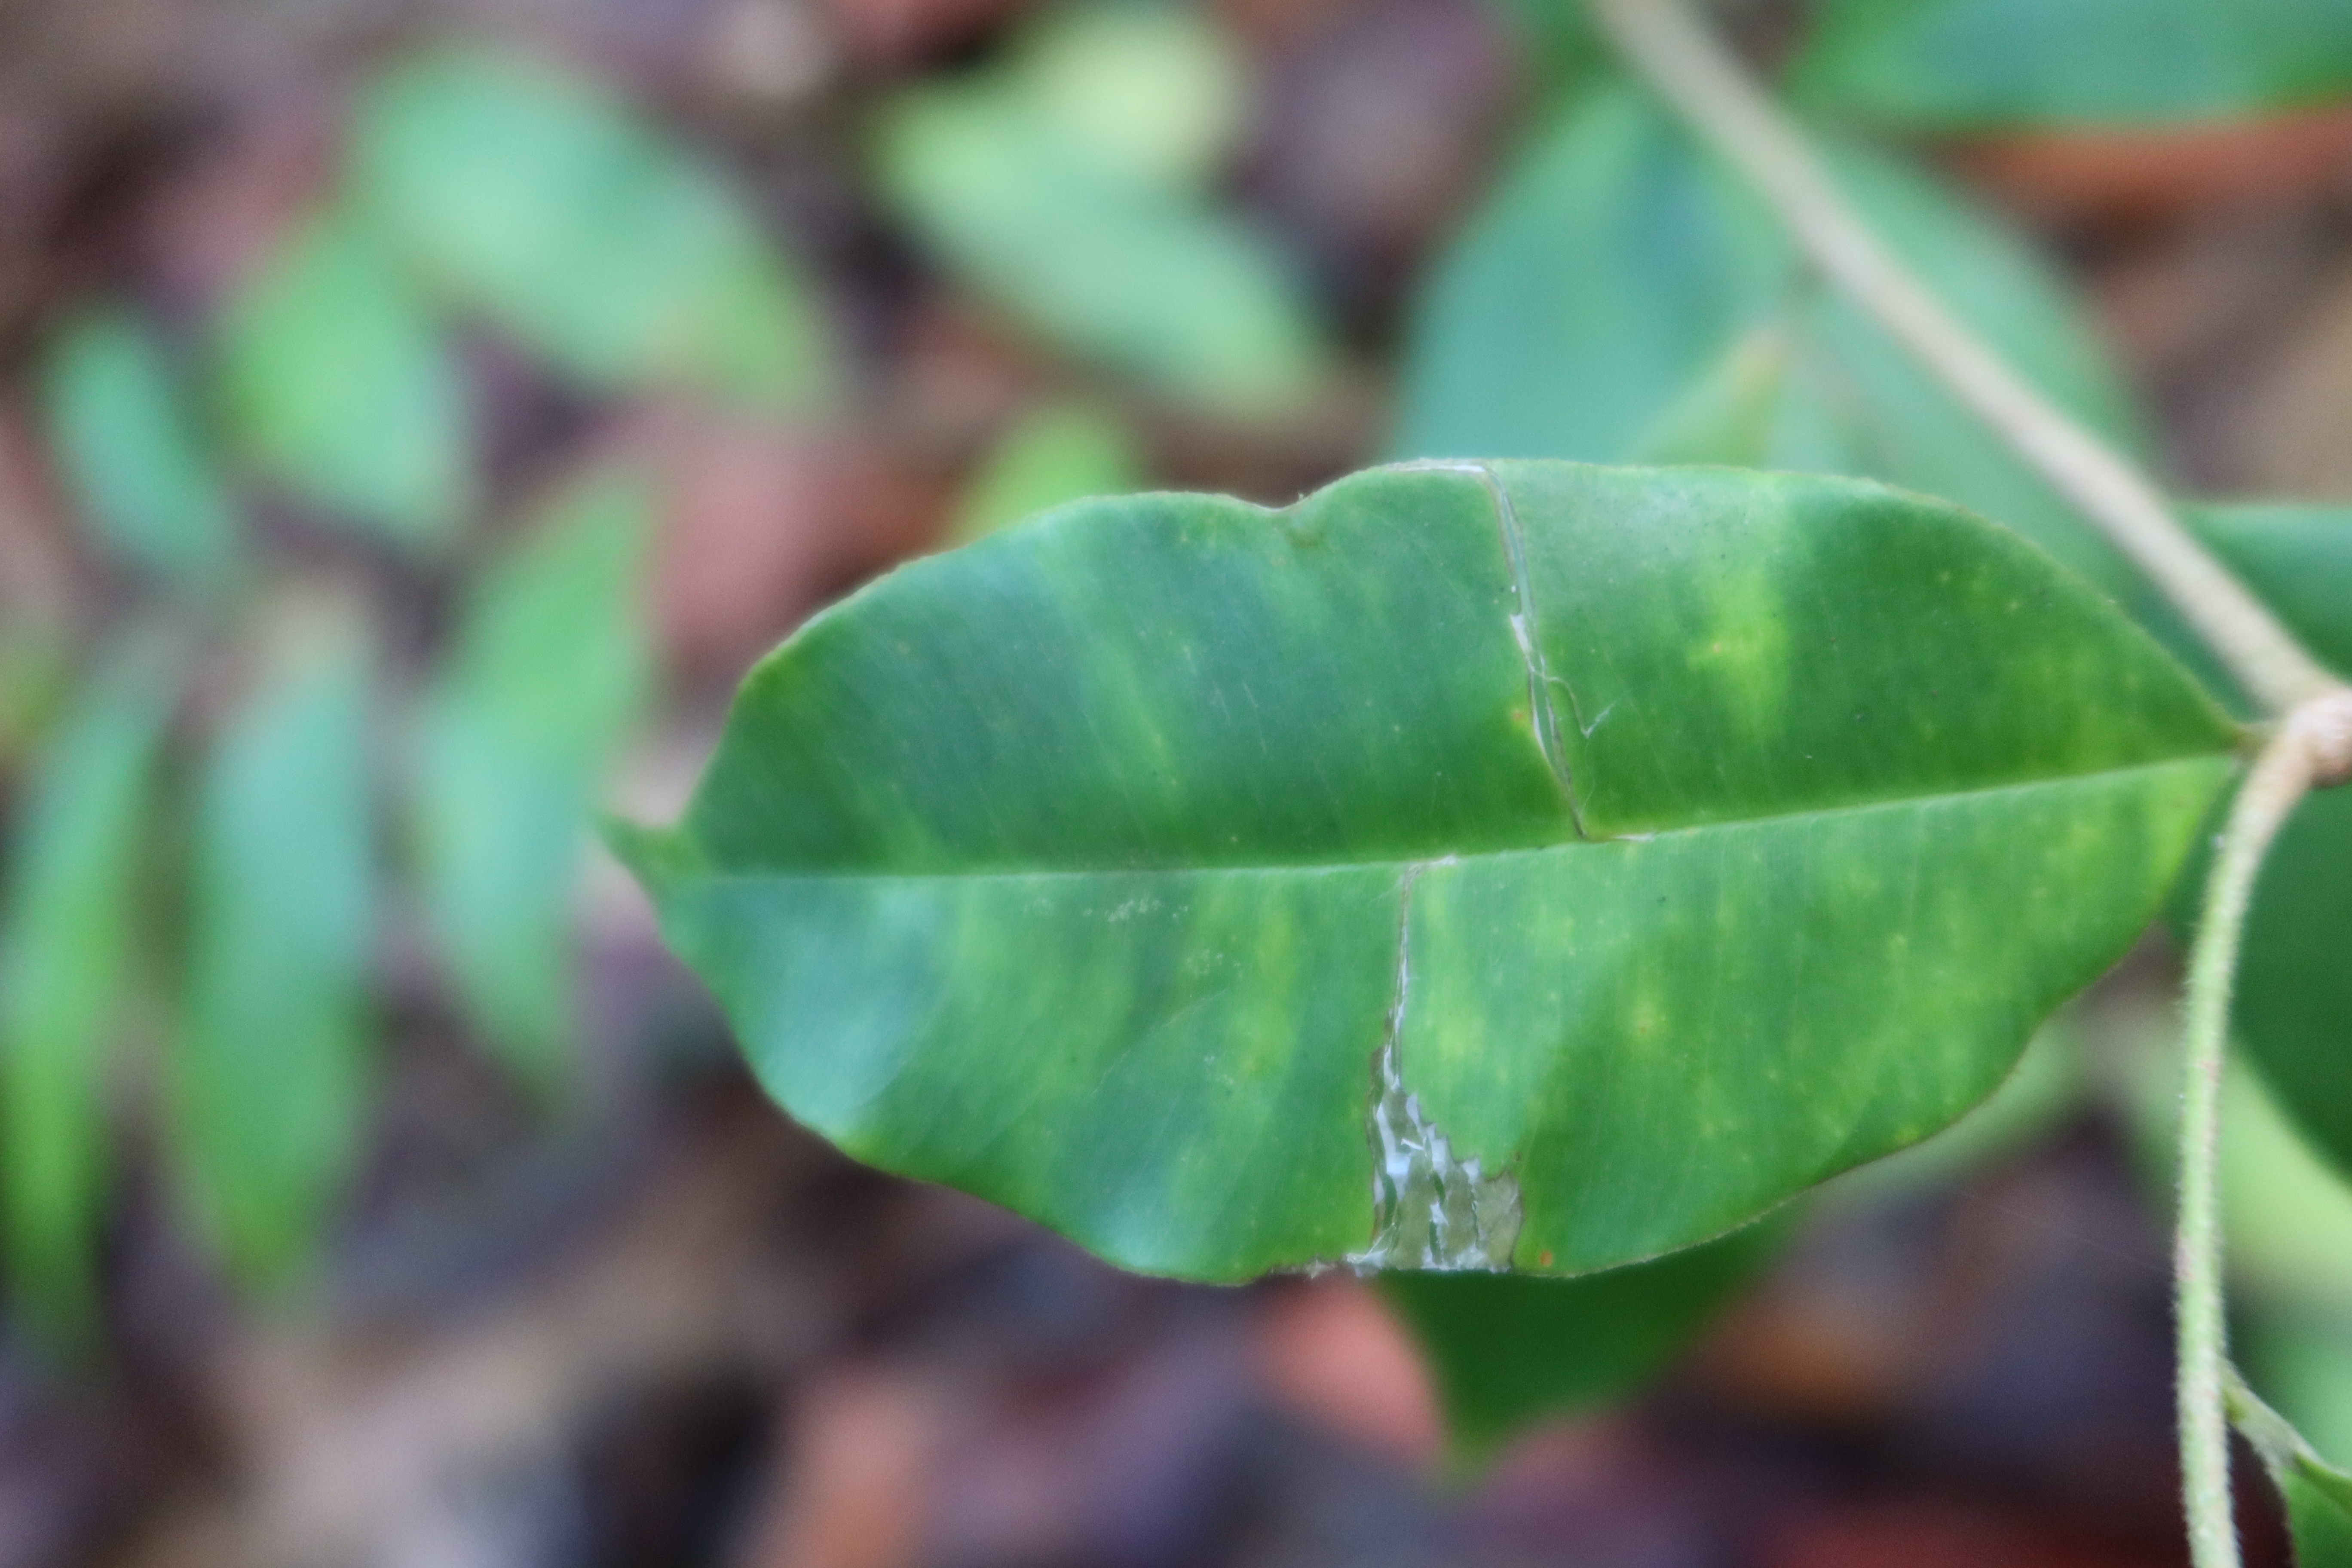
Label: Mosaic Viruses